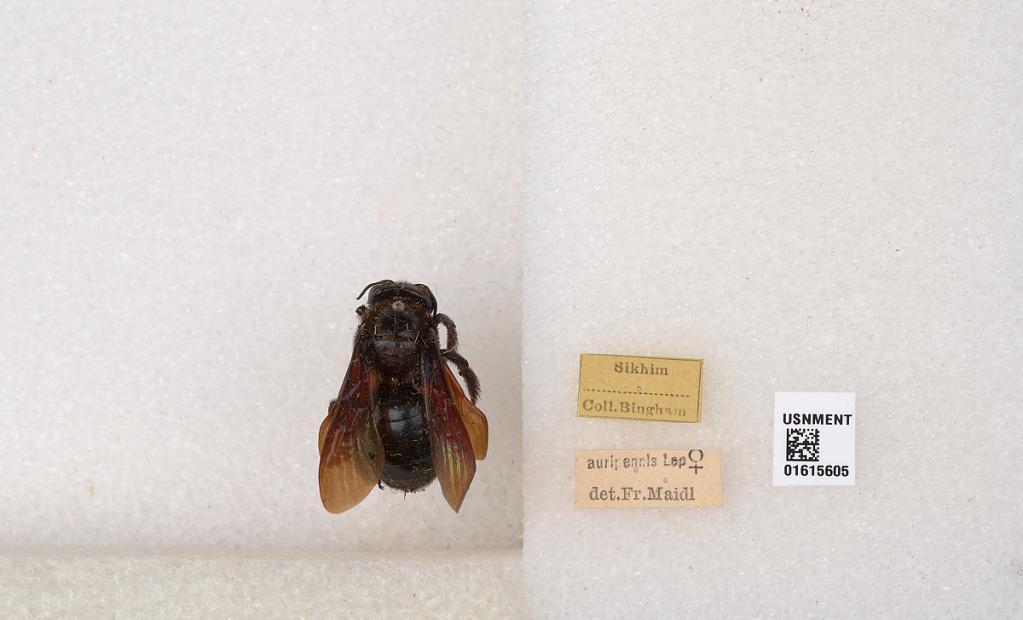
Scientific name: Xylocopa (Biluna) nasalis nasalis Westwood
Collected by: Bingham
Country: India
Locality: Sikhim
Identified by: Maidl